Caesaraugusta

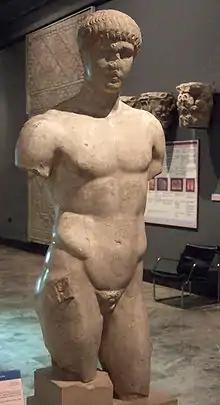
Statue of a male (second half of the first century A.D.) from the time of Nero or Domitian, whom it could represent as a young man, found in the Roman Forum of Caesaraugusta.

The forum of the Augustan or Saluitan period (located in the current Plaza de la Seo and the museum of the river port) had a mercantile character linked to the transport of goods to and from Tortosa across the Ebro, and was very possibly in operation before the Roman colonial foundation. Attached to the east of the cardo, it consisted of a quadrangular square open to the river, limited only on its long sides, which housed two bodies of commercial premises (seven tabernacles preserved on the east side), erected on plinths of "opus vittatum" and painting of the early style III. A simple covered portico closed the forum on the south side.